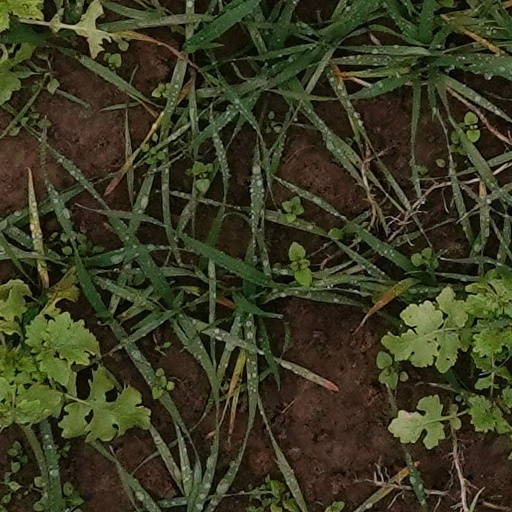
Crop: wheat